Peter Kormos

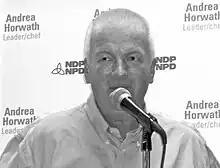
Kormos at an ONDP event in August 2009

Peter Kormos (October 7, 1952 – March 30, 2013) was a politician in Welland, Ontario, Canada. A lawyer by profession, he was first elected as an Ontario New Democratic Party (ONDP) Member of Provincial Parliament (MPP) to the Legislative Assembly of Ontario in the Welland constituency in a 1988 provincial by-election. He replaced veteran NDP legislator Mel Swart. Kormos was re-elected in every subsequent Ontario general election until his retirement from provincial politics in 2011.